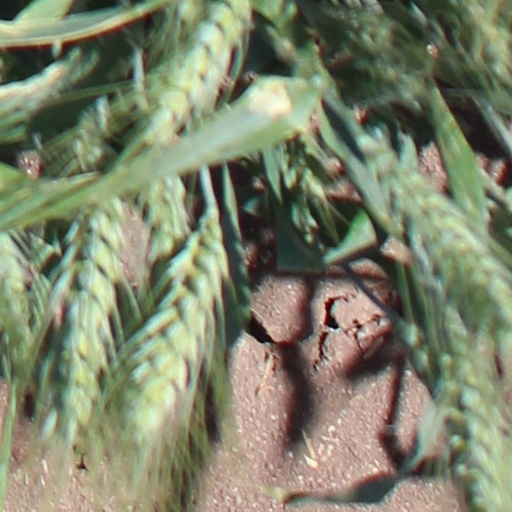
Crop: wheat